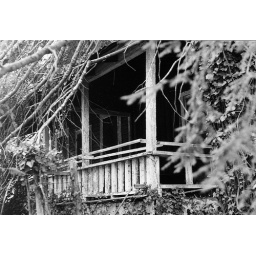
porch of a house damaged by a falling tree in hendersonville, north carolina